Question: Please indicate a possible affordance area of the hit_axe that can be used for hitting
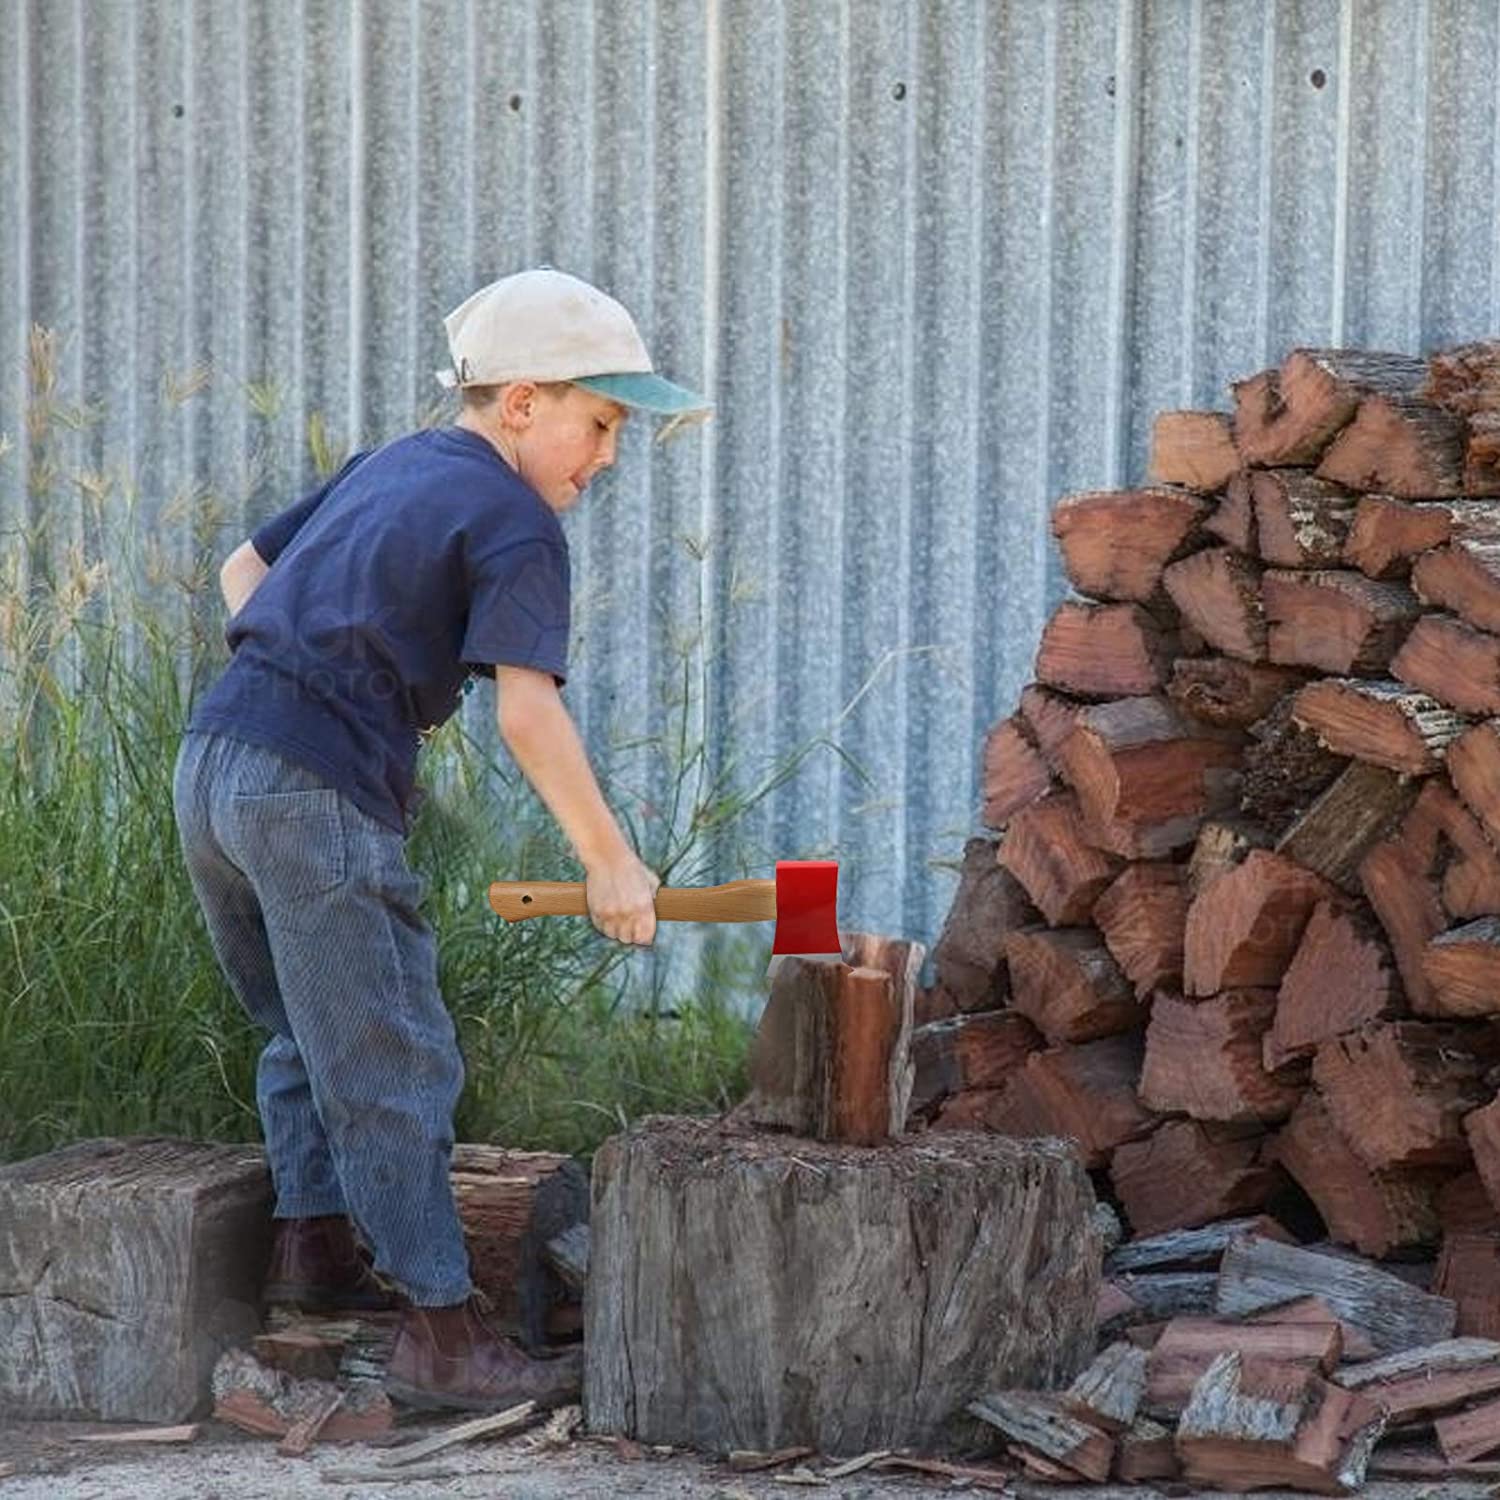
Answer: [573.581, 849.942, 851.68, 966.396]